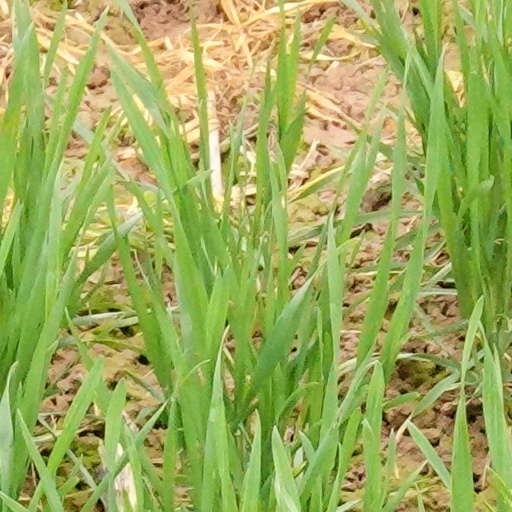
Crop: wheat